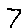
Label: 7